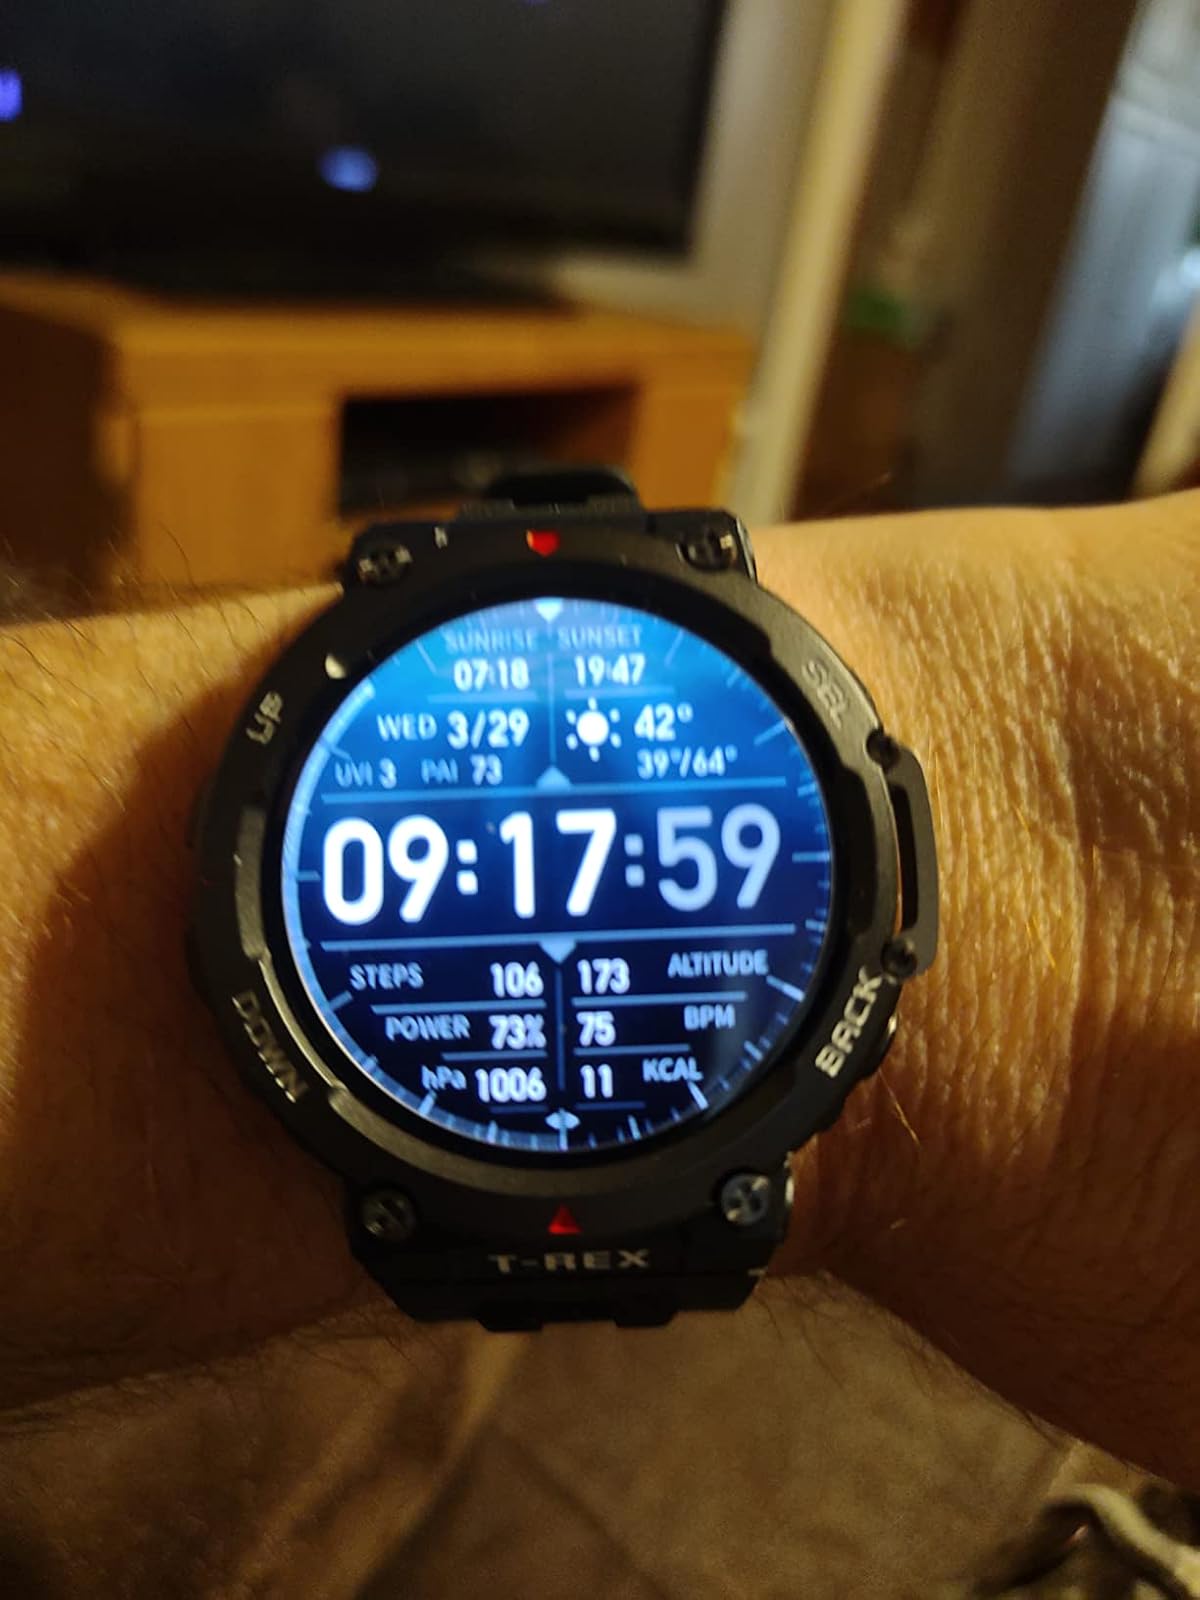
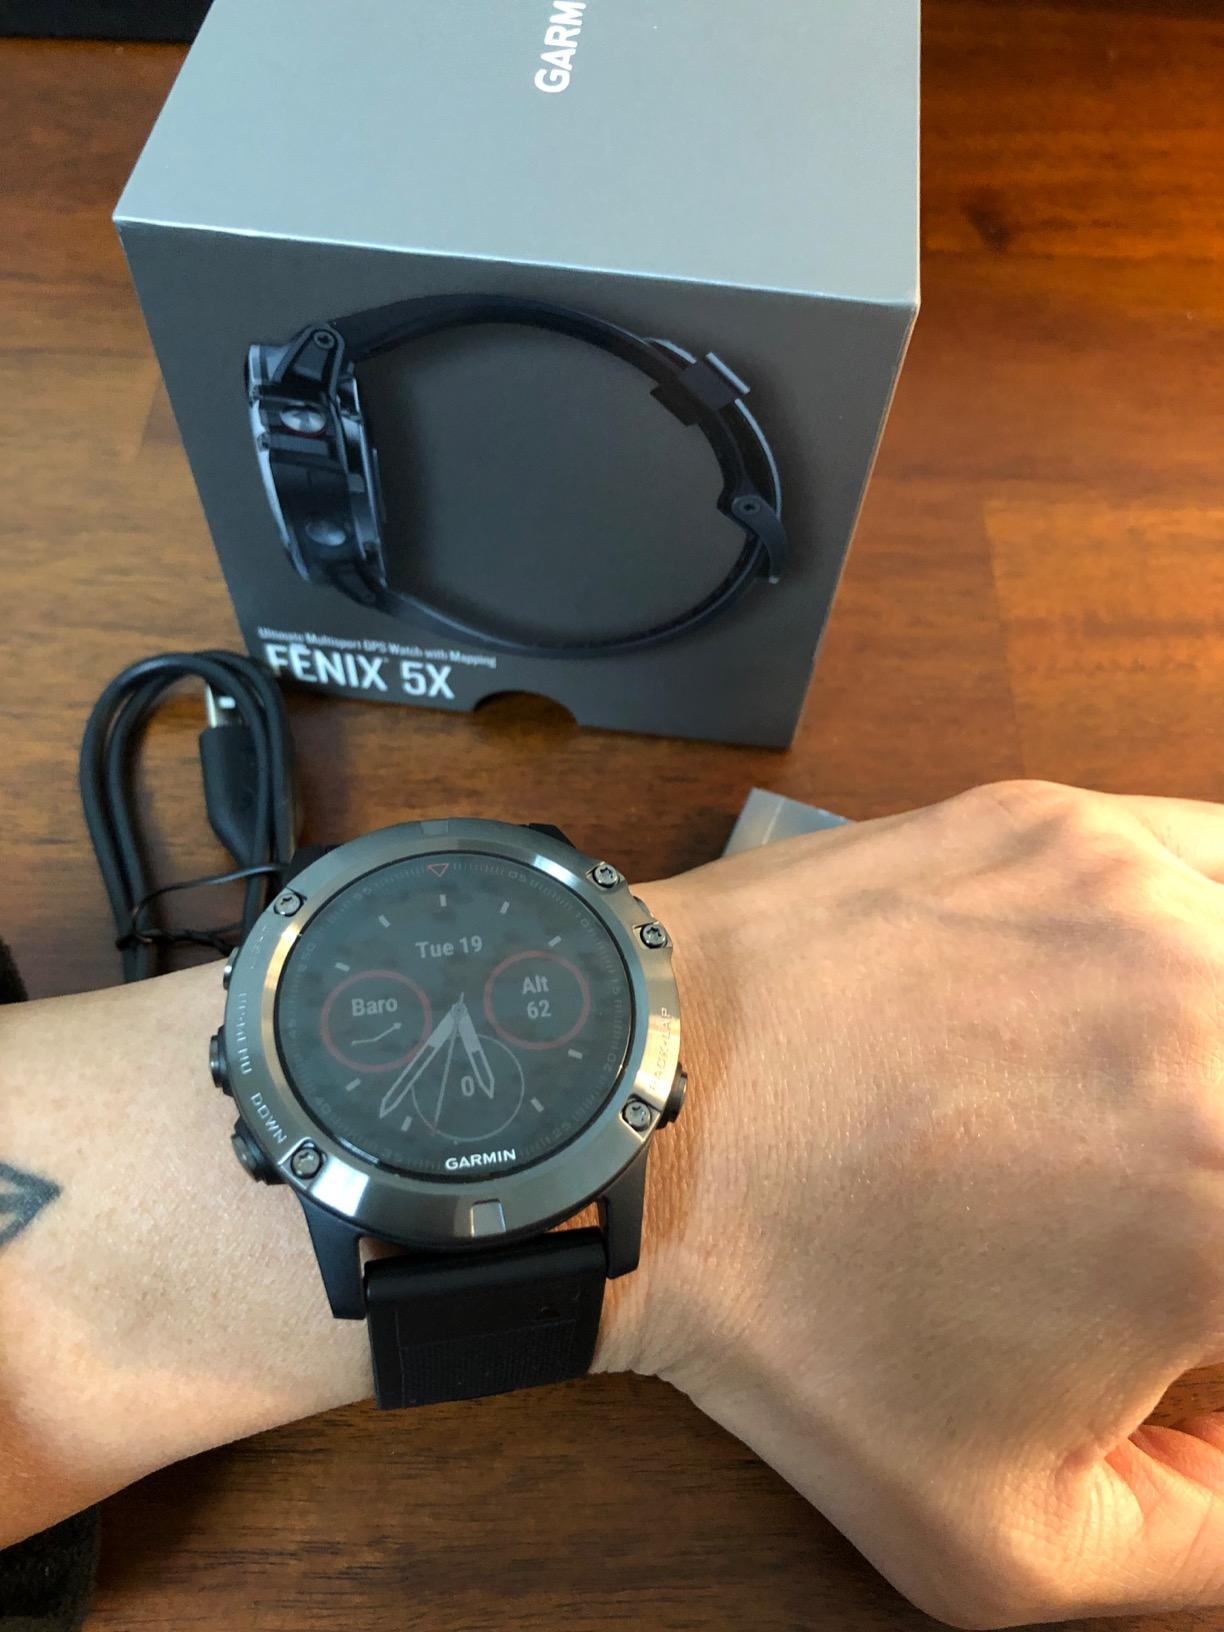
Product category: smartwatch
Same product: no